Habitable zone

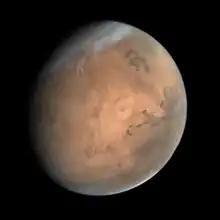
Dry desert planets like Mars may be more common in the habitable zone than wet planets.

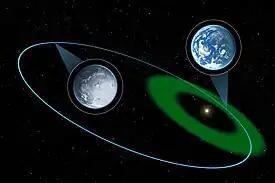
Artist's concept of a planet on an eccentric orbit that passes through the HZ for only part of its orbit

Estimates for the habitable zone within the Solar System range from 0.38 to 10.0 astronomical units, though arriving at these estimates has been challenging for a variety of reasons. Numerous planetary mass objects orbit within, or close to, this range and as such receive sufficient sunlight to raise temperatures above the freezing point of water. However, their atmospheric conditions vary substantially.